Conrad Dietrich Magirus

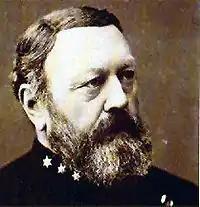
Conrad Dietrich Magirus

Conrad Dietrich Magirus (26 September 1824, Ulm – 26 June 1895, Ulm) was a German fire brigade pioneer and entrepreneur. He is credited with inventing the mobile fire ladder.